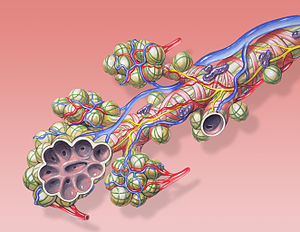
Blodkredsløbet / Det lille kredsløb
Kapillærnettet omkring en alveole; de blå arterier fører det afiltede blod forbi den drueklaselignende alveole, og de røde vener fører det iltede blod tilbage mod hjertet
Blodkredsløbet, eller kortere kredsløbet, er betegnelsen for det system af blodkar og organer, der – via blodet – bringer ilt, næring, hormoner m.v. til kroppens celler og bortskaffer de affaldsstoffer, cellernes forbrænding producerer. Det opdeles normalt i to dele, hhv. det lille kredsløb og det store kredsløb. Sammen med kredsløbet hører også lymfesystemet, der drænerer overskydende væske, i form af lymfevæske, fra kroppens væv og leverer det tilbage til kredsløbet.